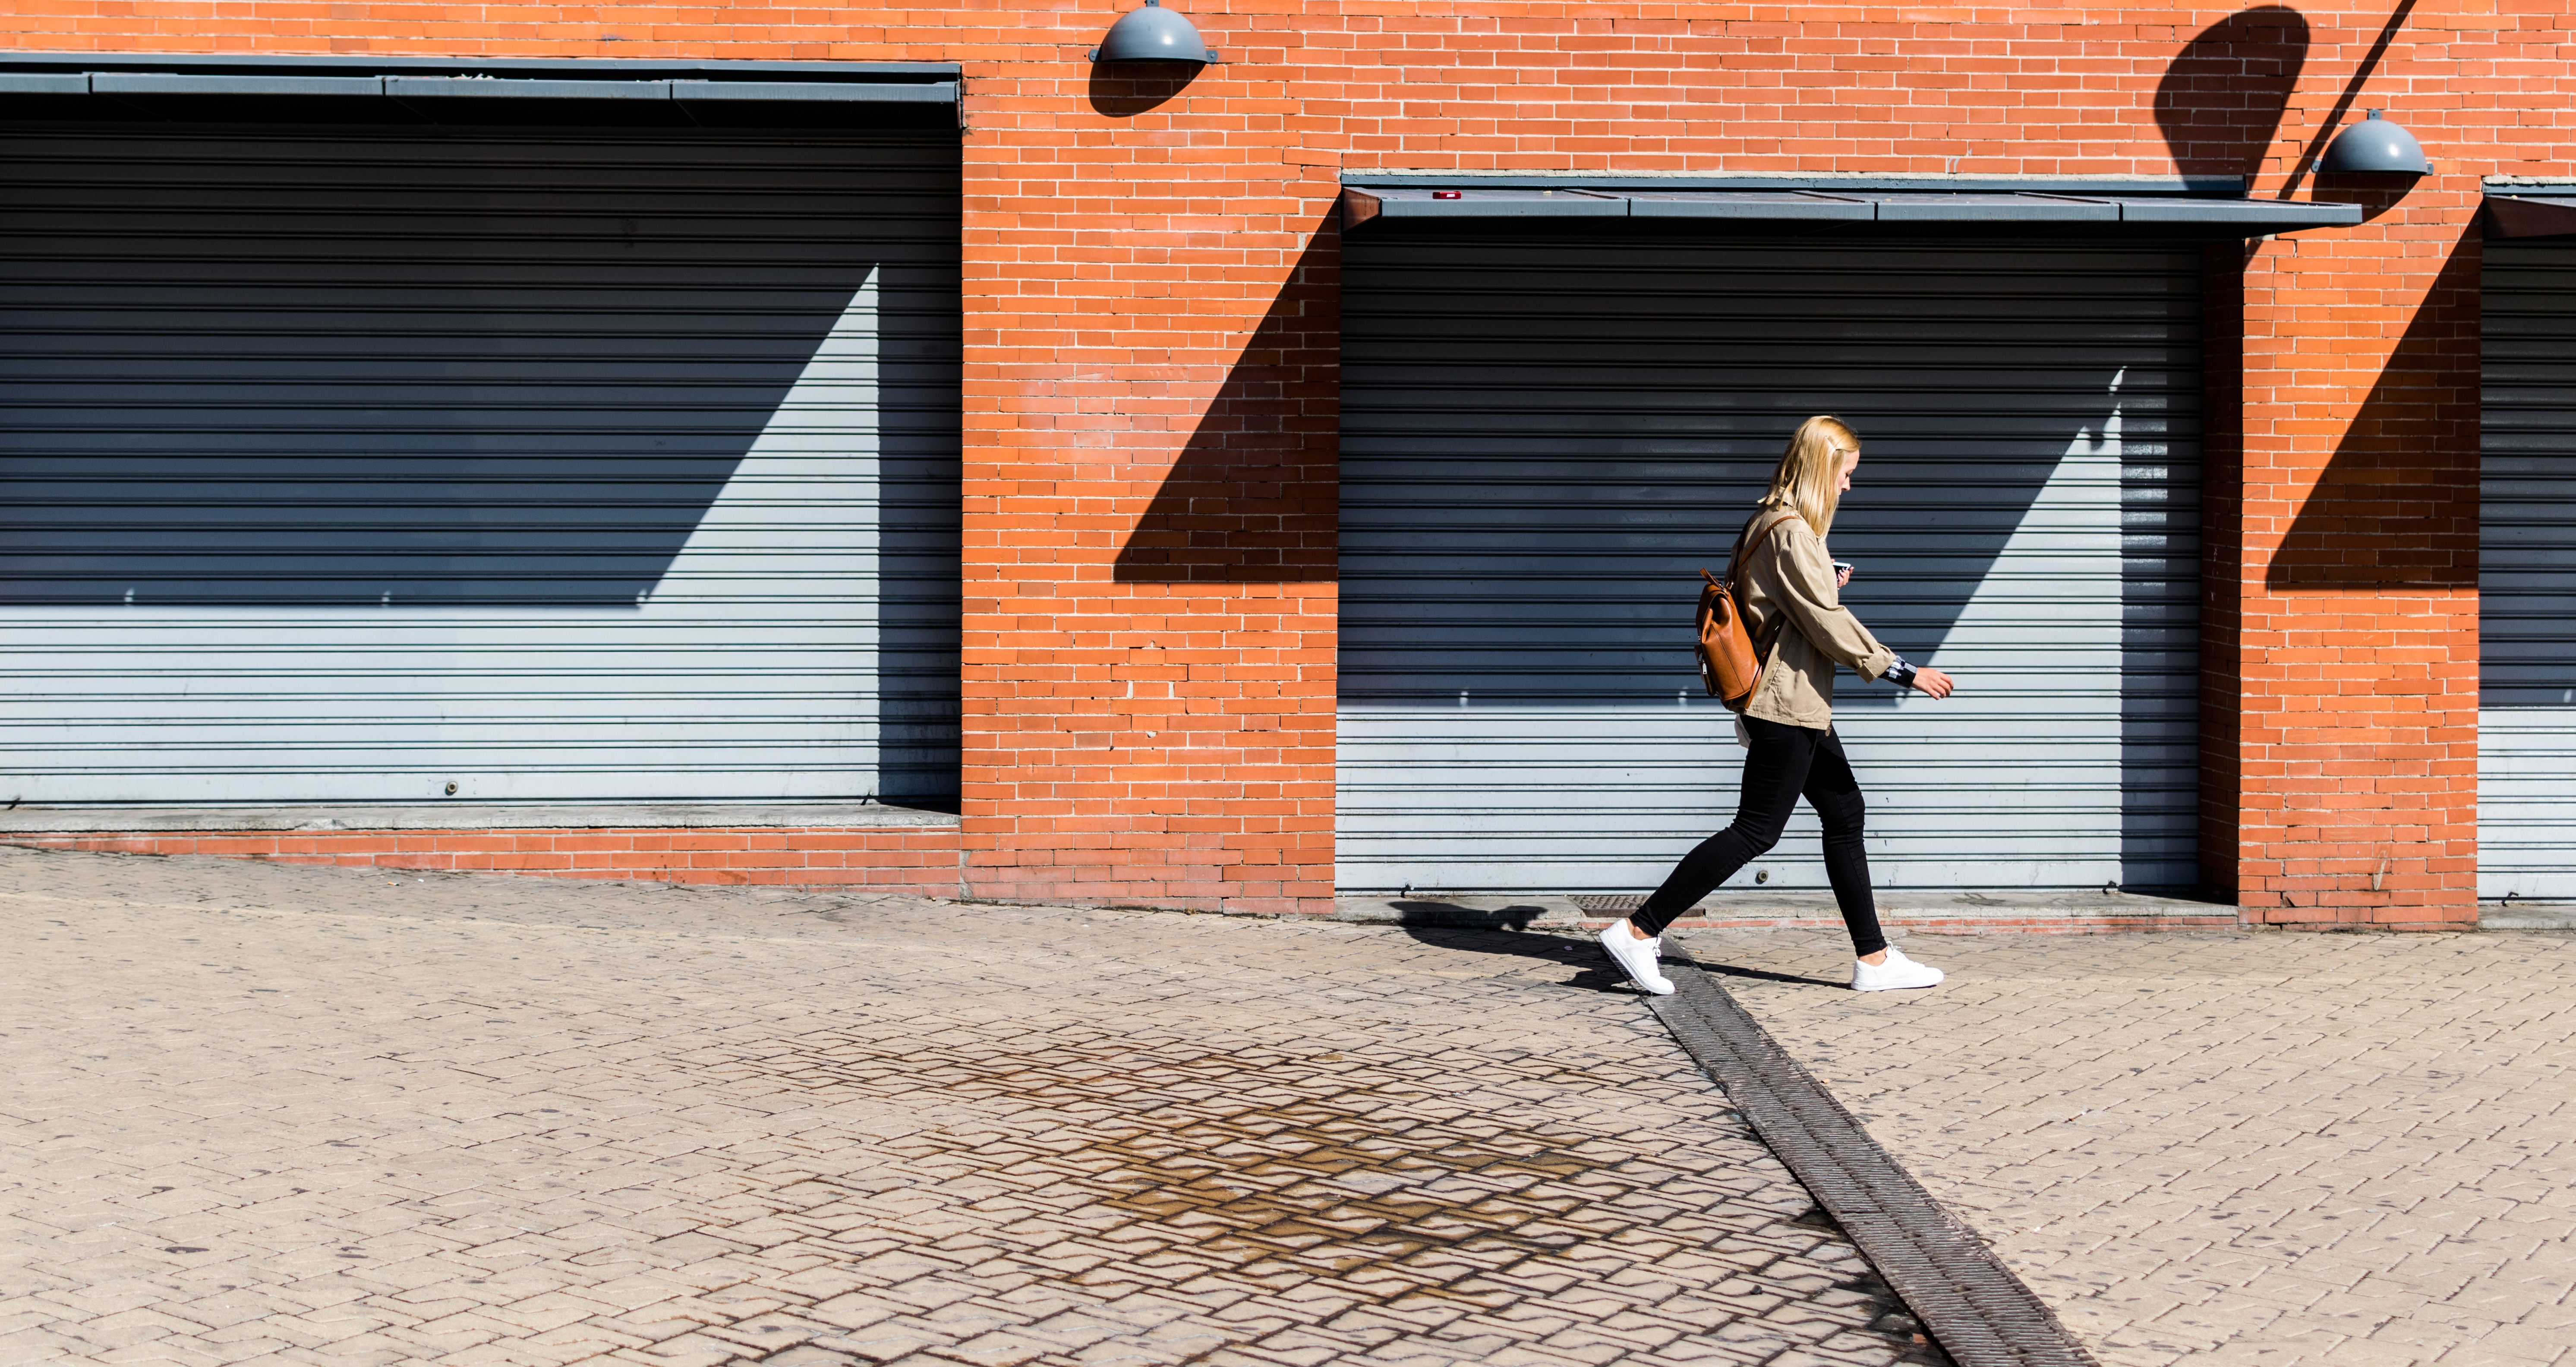
walking, wood, woman, wall, female, walk, color, facade, lady, interior design, window covering